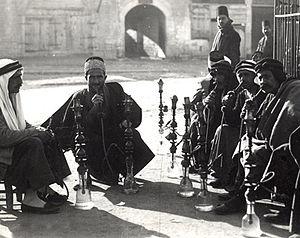
Un bar à chicha est un bar où les clients peuvent fumer le narguilé. Il est un élément de la culture arabe.